Silvius II Frederick, Duke of Württemberg-Oels

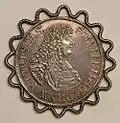

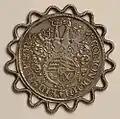

Silvius Frederick was second son of the Duke Silvius I Nimrod of Württemberg-Oels (1622–1664) from his marriage to Elisabeth Marie, Duchess of Oels (1625–1686) .